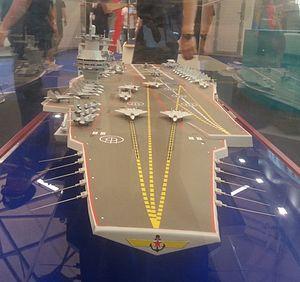
Le Projet 23000E Shtorm est un projet de classe de porte-avions destiné à la Flotte maritime militaire de Russie destiné à compléter et remplacer l'unique navire de la classe Amiral Kouznetsov.
La marine russe, officiellement nommée la flotte maritime militaire de Russie depuis 1992, est la composante navale des Forces armées de la fédération de Russie. La désignation internationale des navires de guerre russes est RFS - « Russian Federation Ship ».